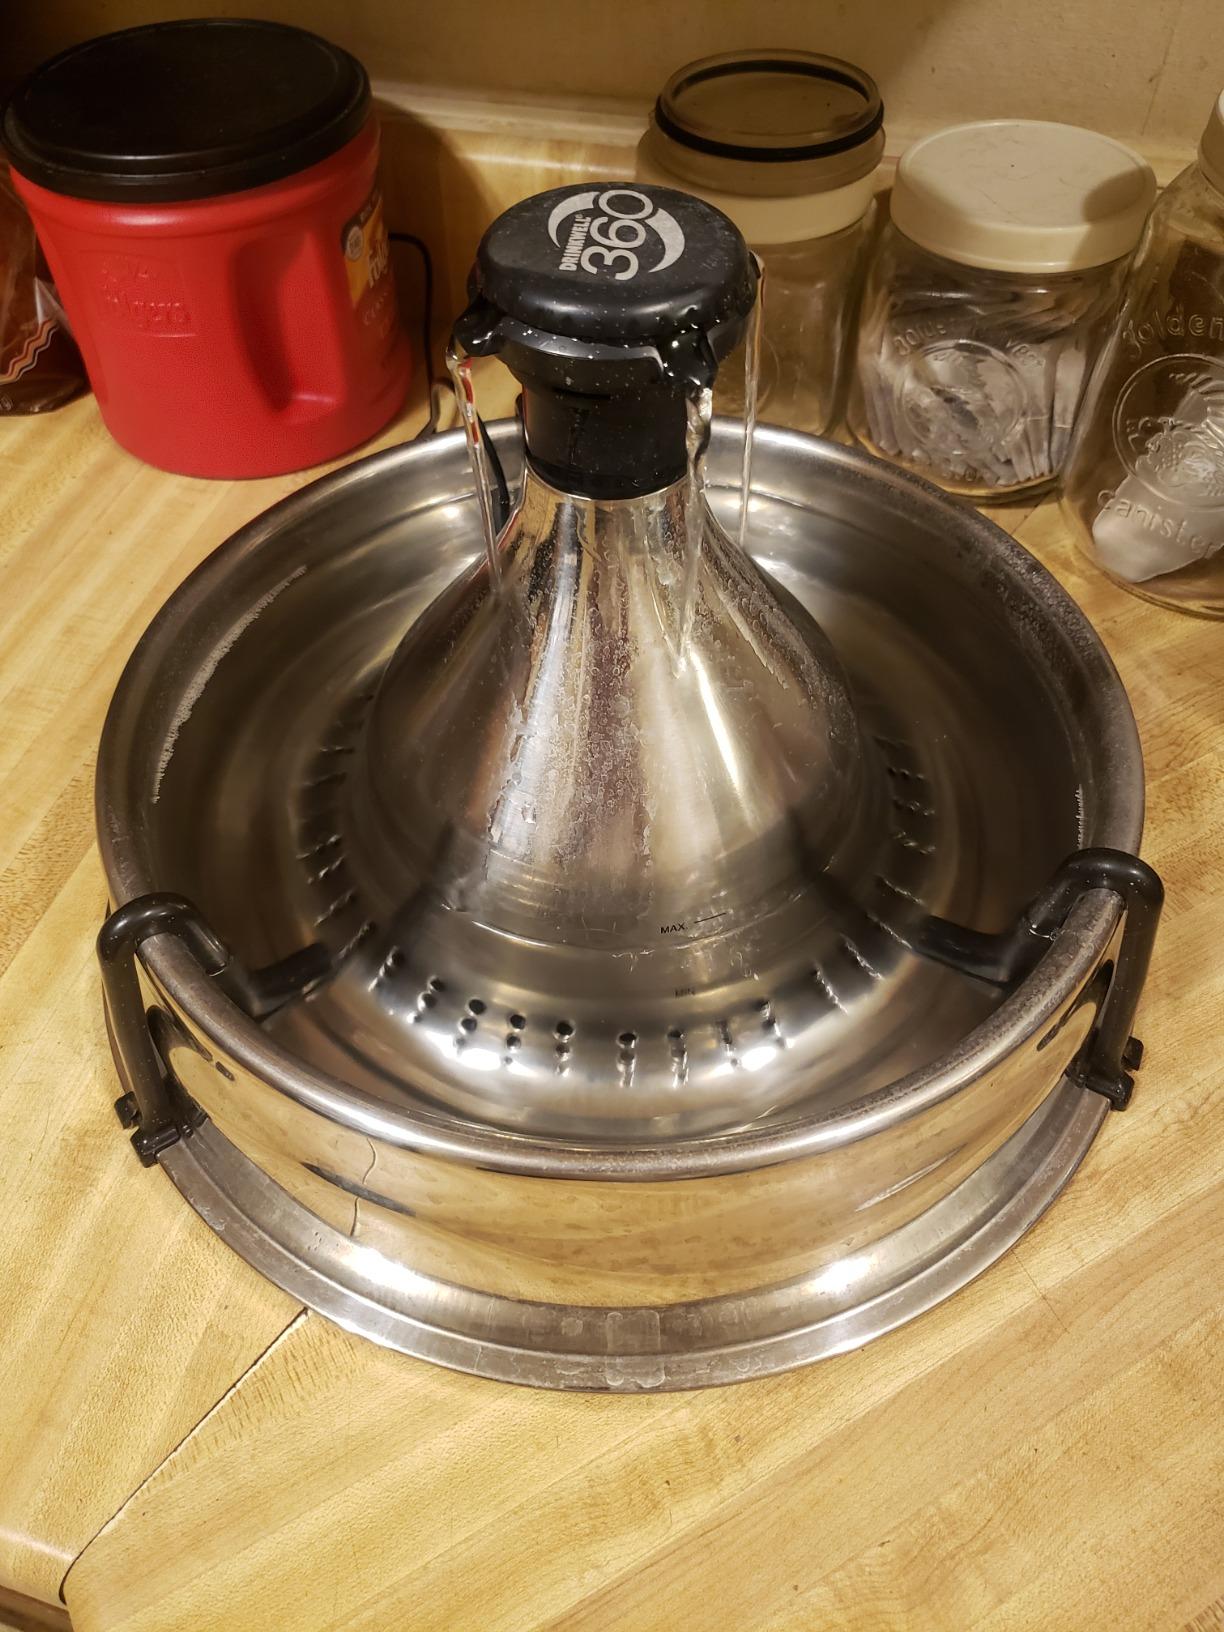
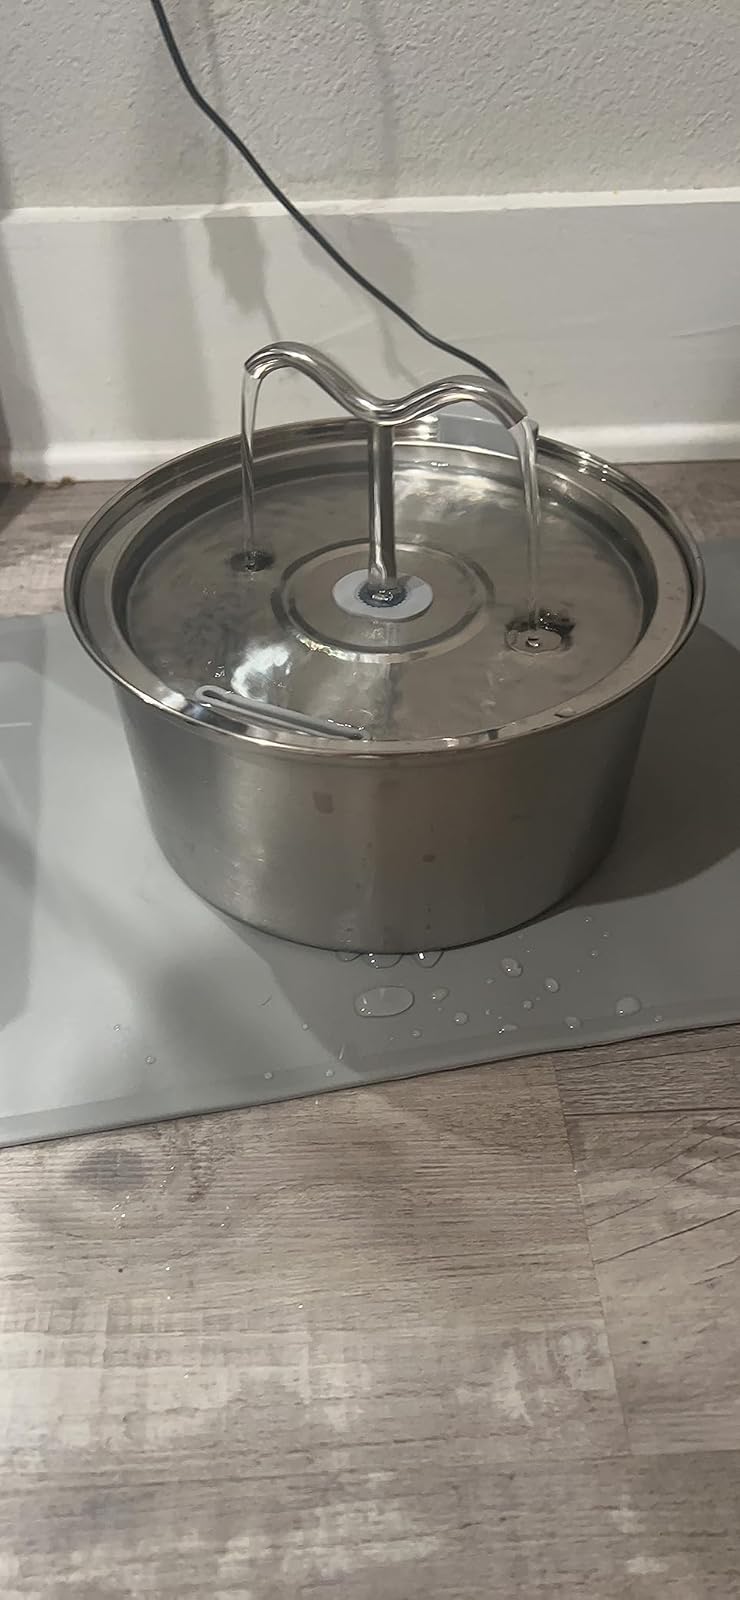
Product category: items_bowl
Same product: no